Giulia Domenichetti

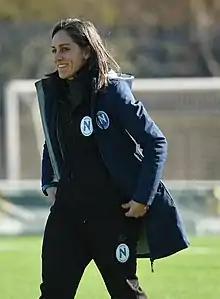
Giulia Domenichetti as manager of SSD Napoli Femminile in 2021-22 season

Giulia Domenichetti (born 29 April 1984) is an Italian former football midfielder and futsal player, both in the highest leagues in Italy. Before ending a three-year spell out of football in 2018, she mainly played for Sassari Torres in Italy's Serie A. She was a member of the Italian national team for nearly a decade, taking part in three European Championships.